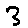
Label: 3